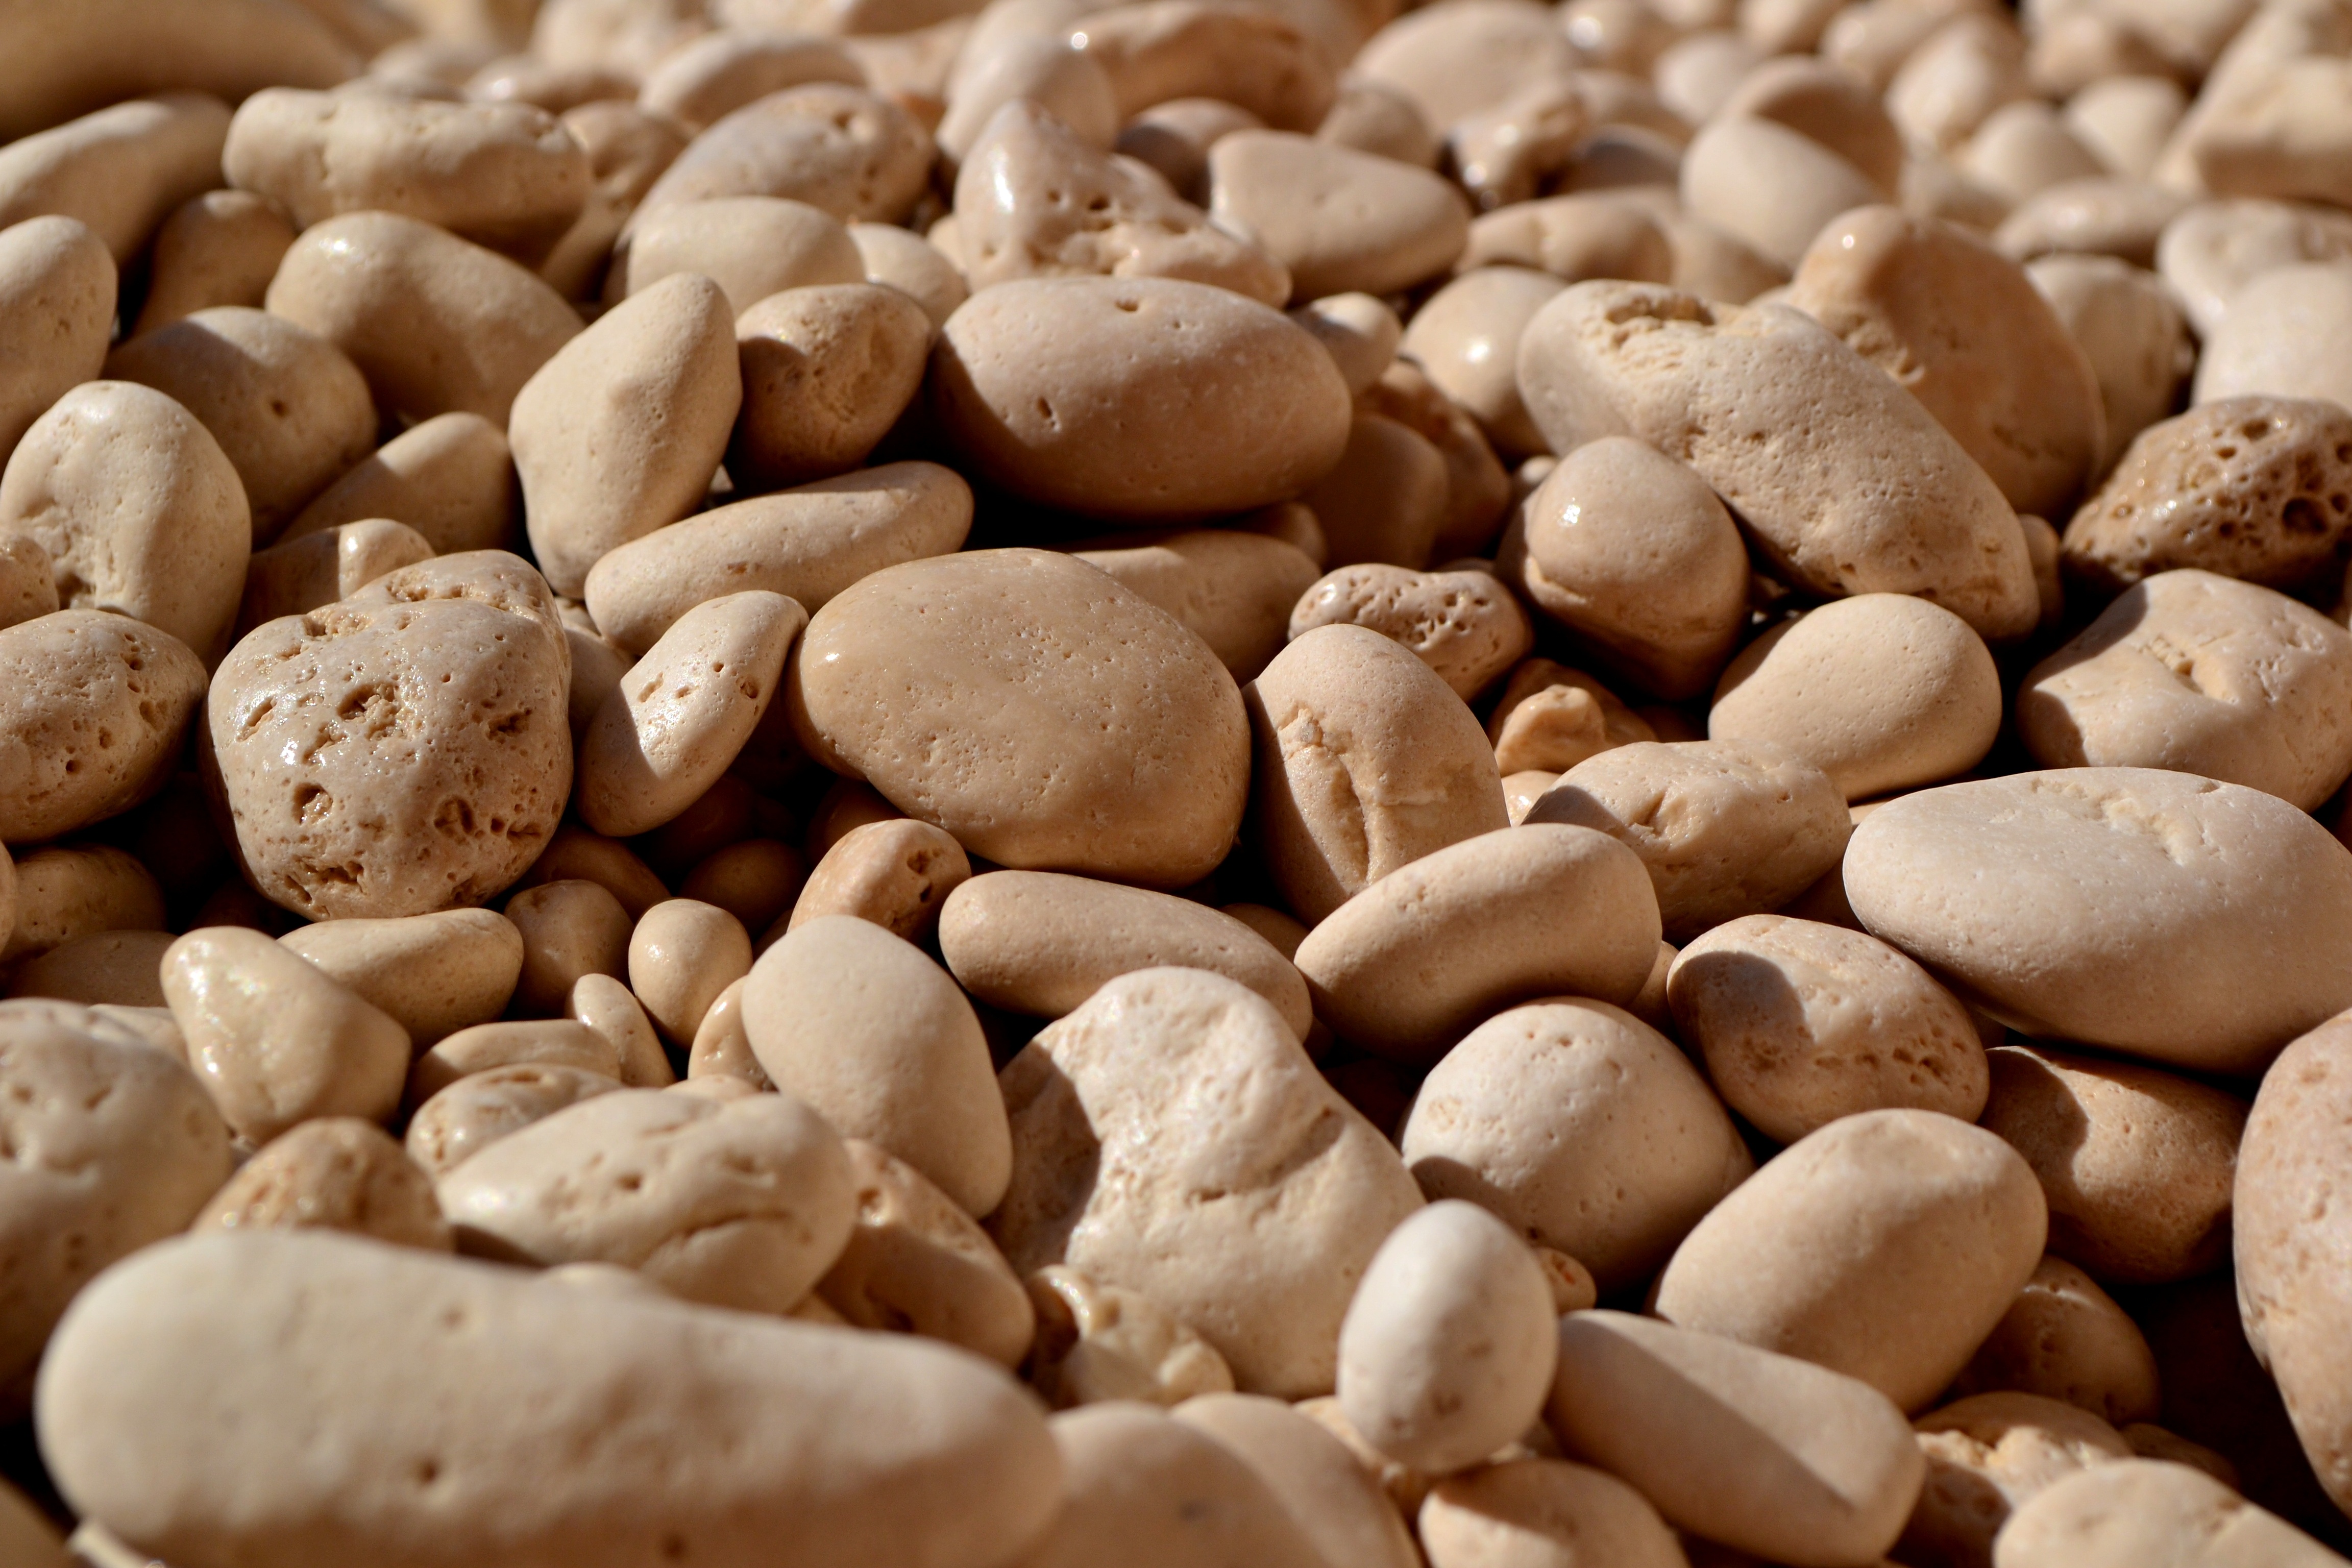
beach, stone, food, produce, vegetable, pebbles, the background, the stones, flowering plant, grass family, land plant